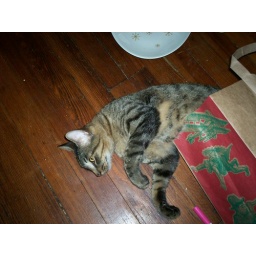
cat half in a bag